Splendid China Mall

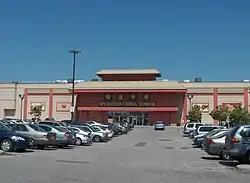
Entrance to Splendid China Mall; the entrance sign shows its former name

Splendid China Mall (formerly known as Splendid China Tower) is a Chinese-themed ethnic shopping centre located at the southeast corner of Redlea Avenue and Steeles Avenue in the Scarborough district of Toronto, Ontario, Canada. It is on the Scarborough side of Steeles Avenue (the other side is in Markham, Ontario). It is located adjacent to Milliken GO Station and across from the Pacific Mall along with the now closed Market Village. The structure was formerly occupied by Canadian Tire.